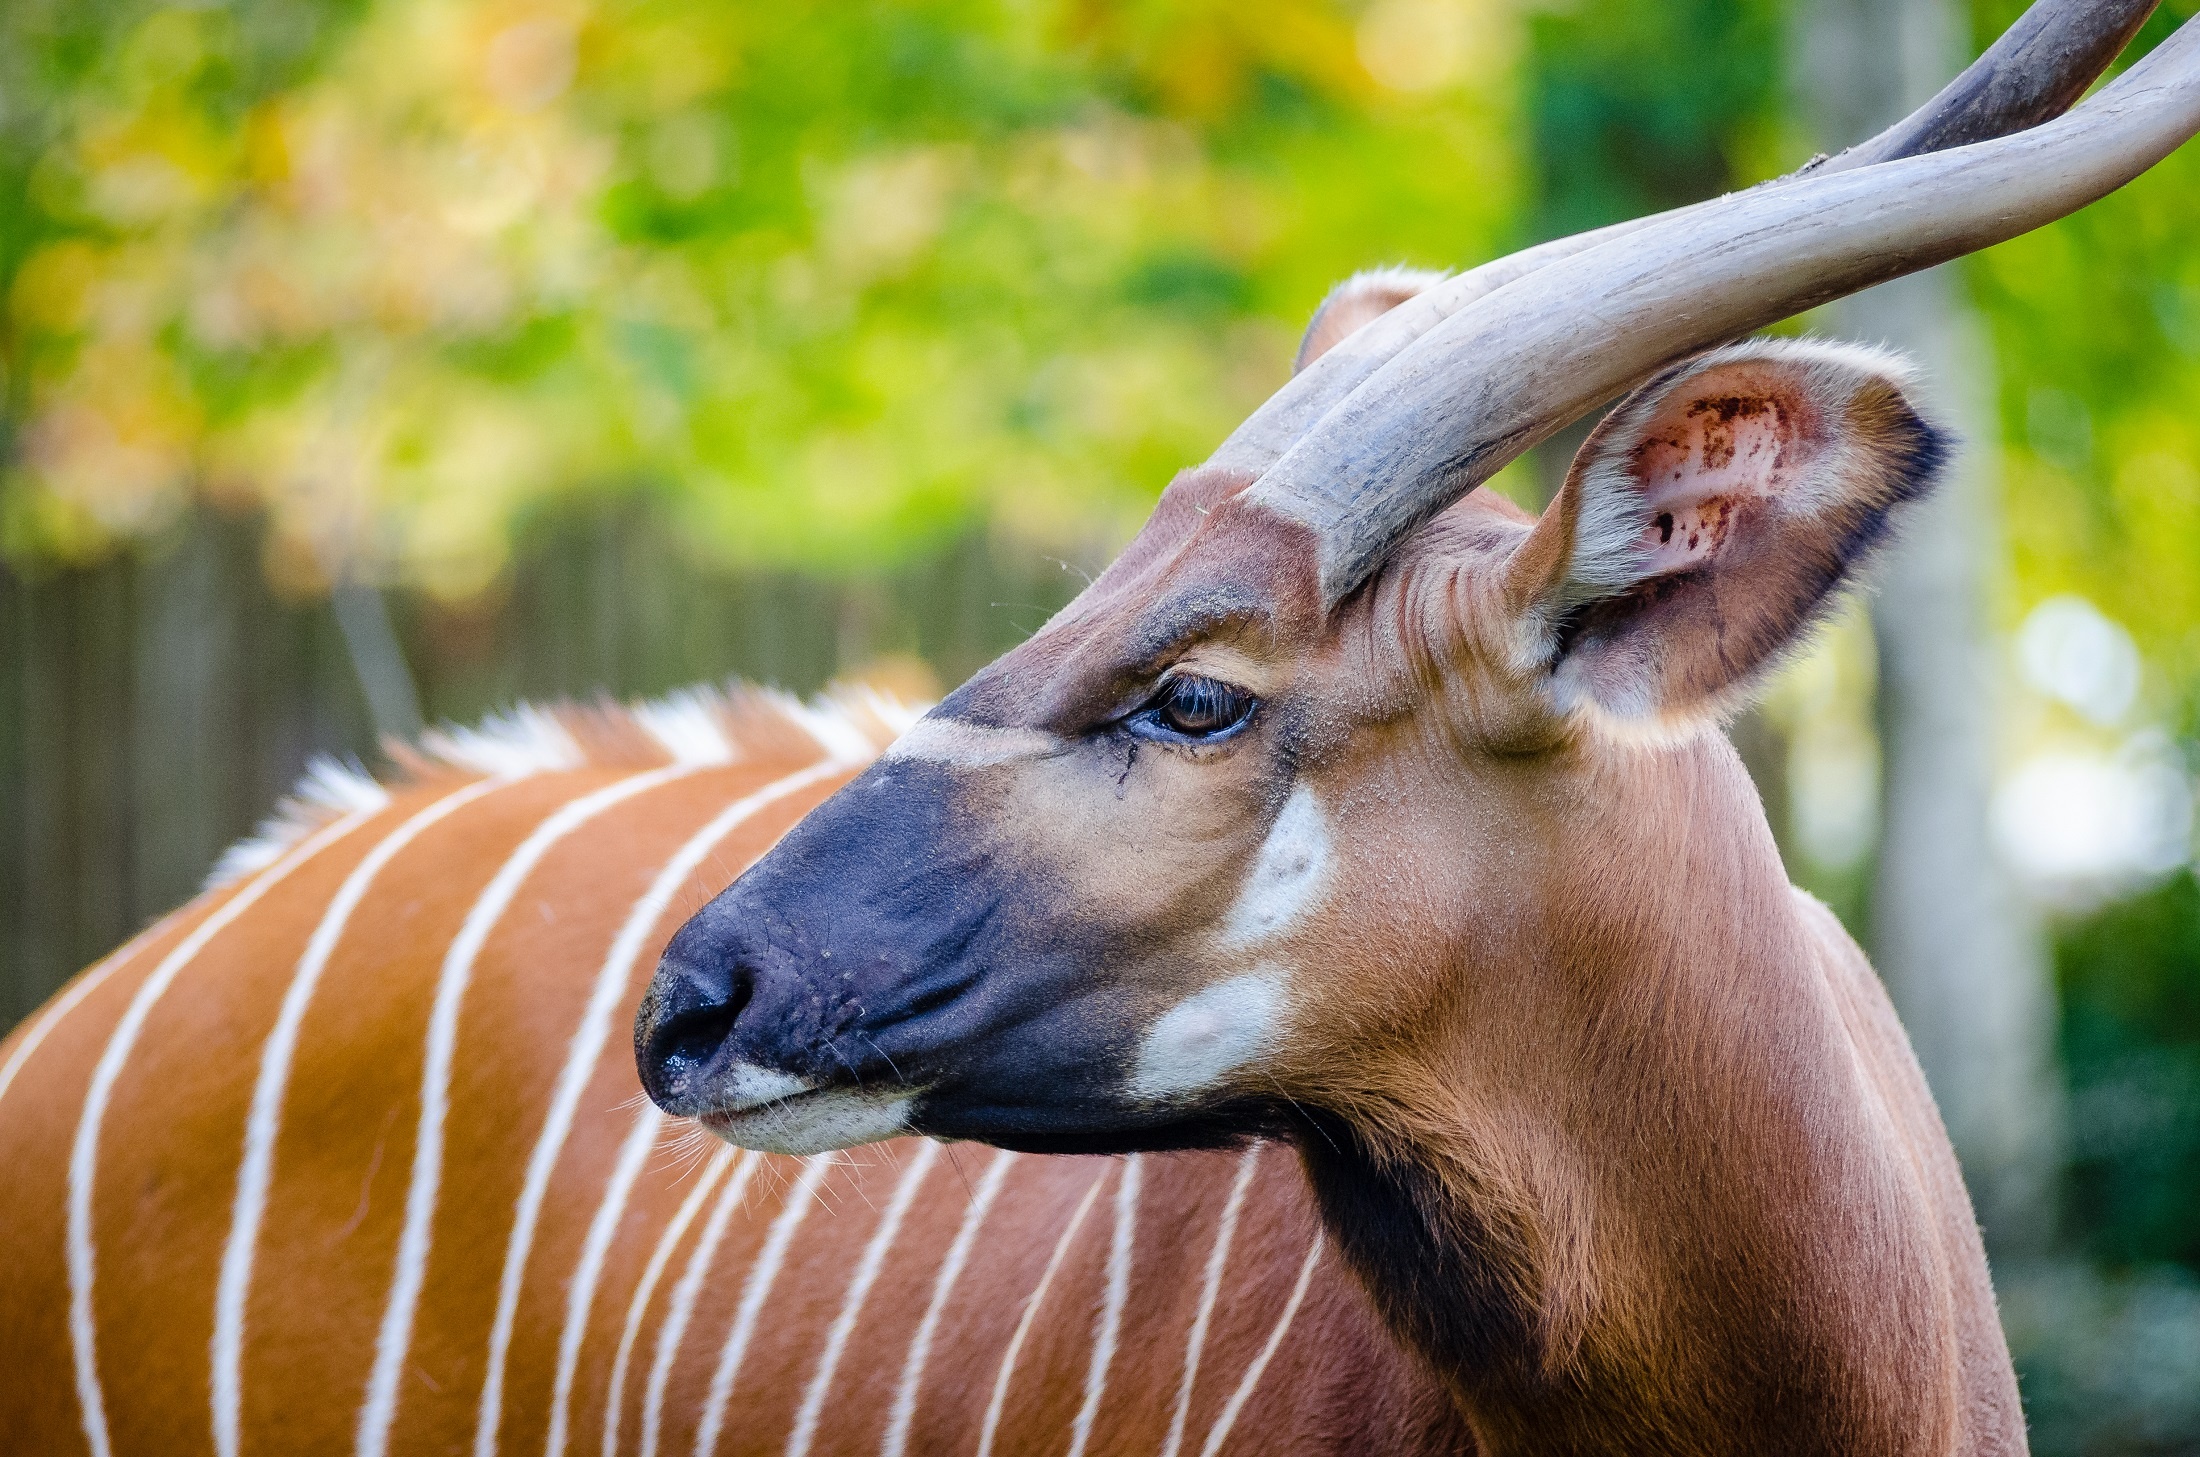
nature, animal, profile, looking, wildlife, deer, zoo, horn, fur, portrait, mammal, fauna, antelope, close up, impala, bongo, horns, kudu, safari, elk, white tailed deer